Severn Barrage

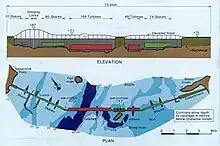
Diagram of the STPG Barrage

The barrage would use existing technology as used in the Rance tidal barrage in France, the Annapolis Royal Generating Station in Canada and the Netherlands sea barrages. Power would be most efficiently generated only in the flow direction, and this effect on tidal range would mean that the tidal extent would be halved by losing the low tide rather than the high tide. That is, that the tide would only go out as far as the current tidal midpoint, but high tides would be unaffected (unless the barrage was deliberately closed to prevent flooding).